William Wilberforce

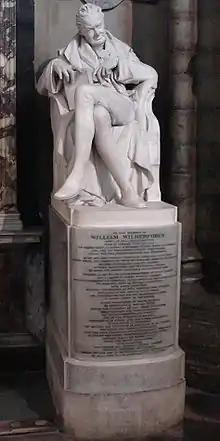
A marble statue of Wilberforce, with an inscription beneath it

Wilberforce's views of women and religion were also conservative. He disapproved of women anti-slavery activists such as Elizabeth Heyrick, who organised women's abolitionist groups in the 1820s, protesting: "[F]or ladies to meet, to publish, to go from house to house stirring up petitions—these appear to me proceedings unsuited to the female character as delineated in Scripture." Wilberforce initially strongly opposed bills for Catholic emancipation, which would have allowed Catholics to become MPs, hold public office and serve in the army, although by 1813, he had changed his views and spoke in favour of a similar bill.